Devoted to You (film)

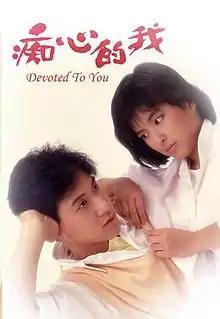
Movie poster

Devoted to You also known as "Then Nice Two Coutles" (我已成年) is a 1986 Hong Kong Romantic film directed by Clifton Ko, it stars Jacky Cheung, May Lo, Loletta Lee and Michael Wong (actor). The film ran in theaters from 11 April 1986 until 24 April 1989.